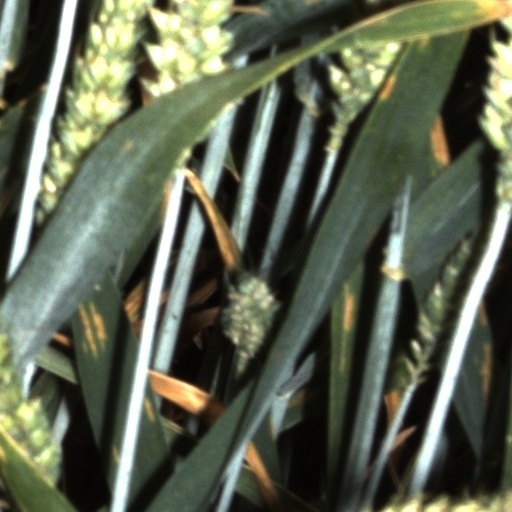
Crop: wheat